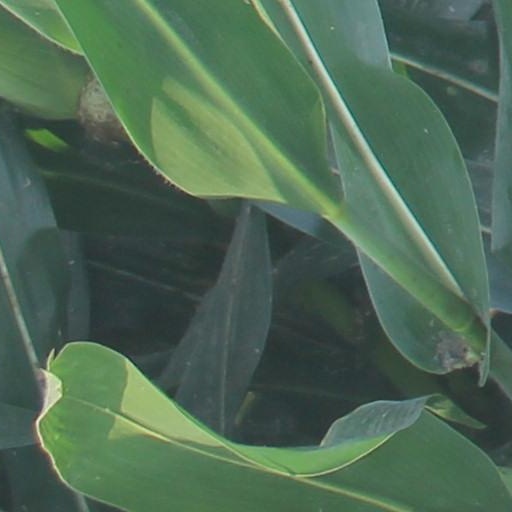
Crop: maize; corn